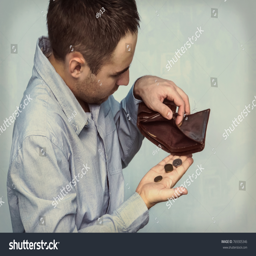
coins and an empty wallet .